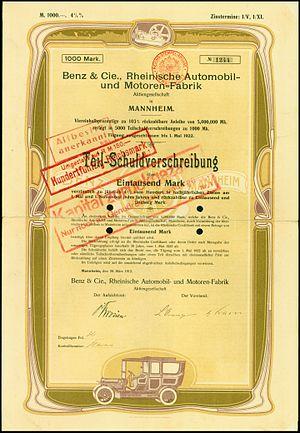
Benz & Cⁱᵉ était un constructeur automobile allemand, fondé par Carl Benz en 1883.